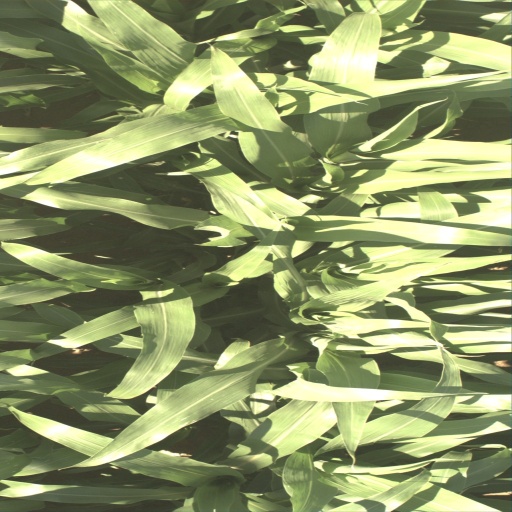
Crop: sorghum